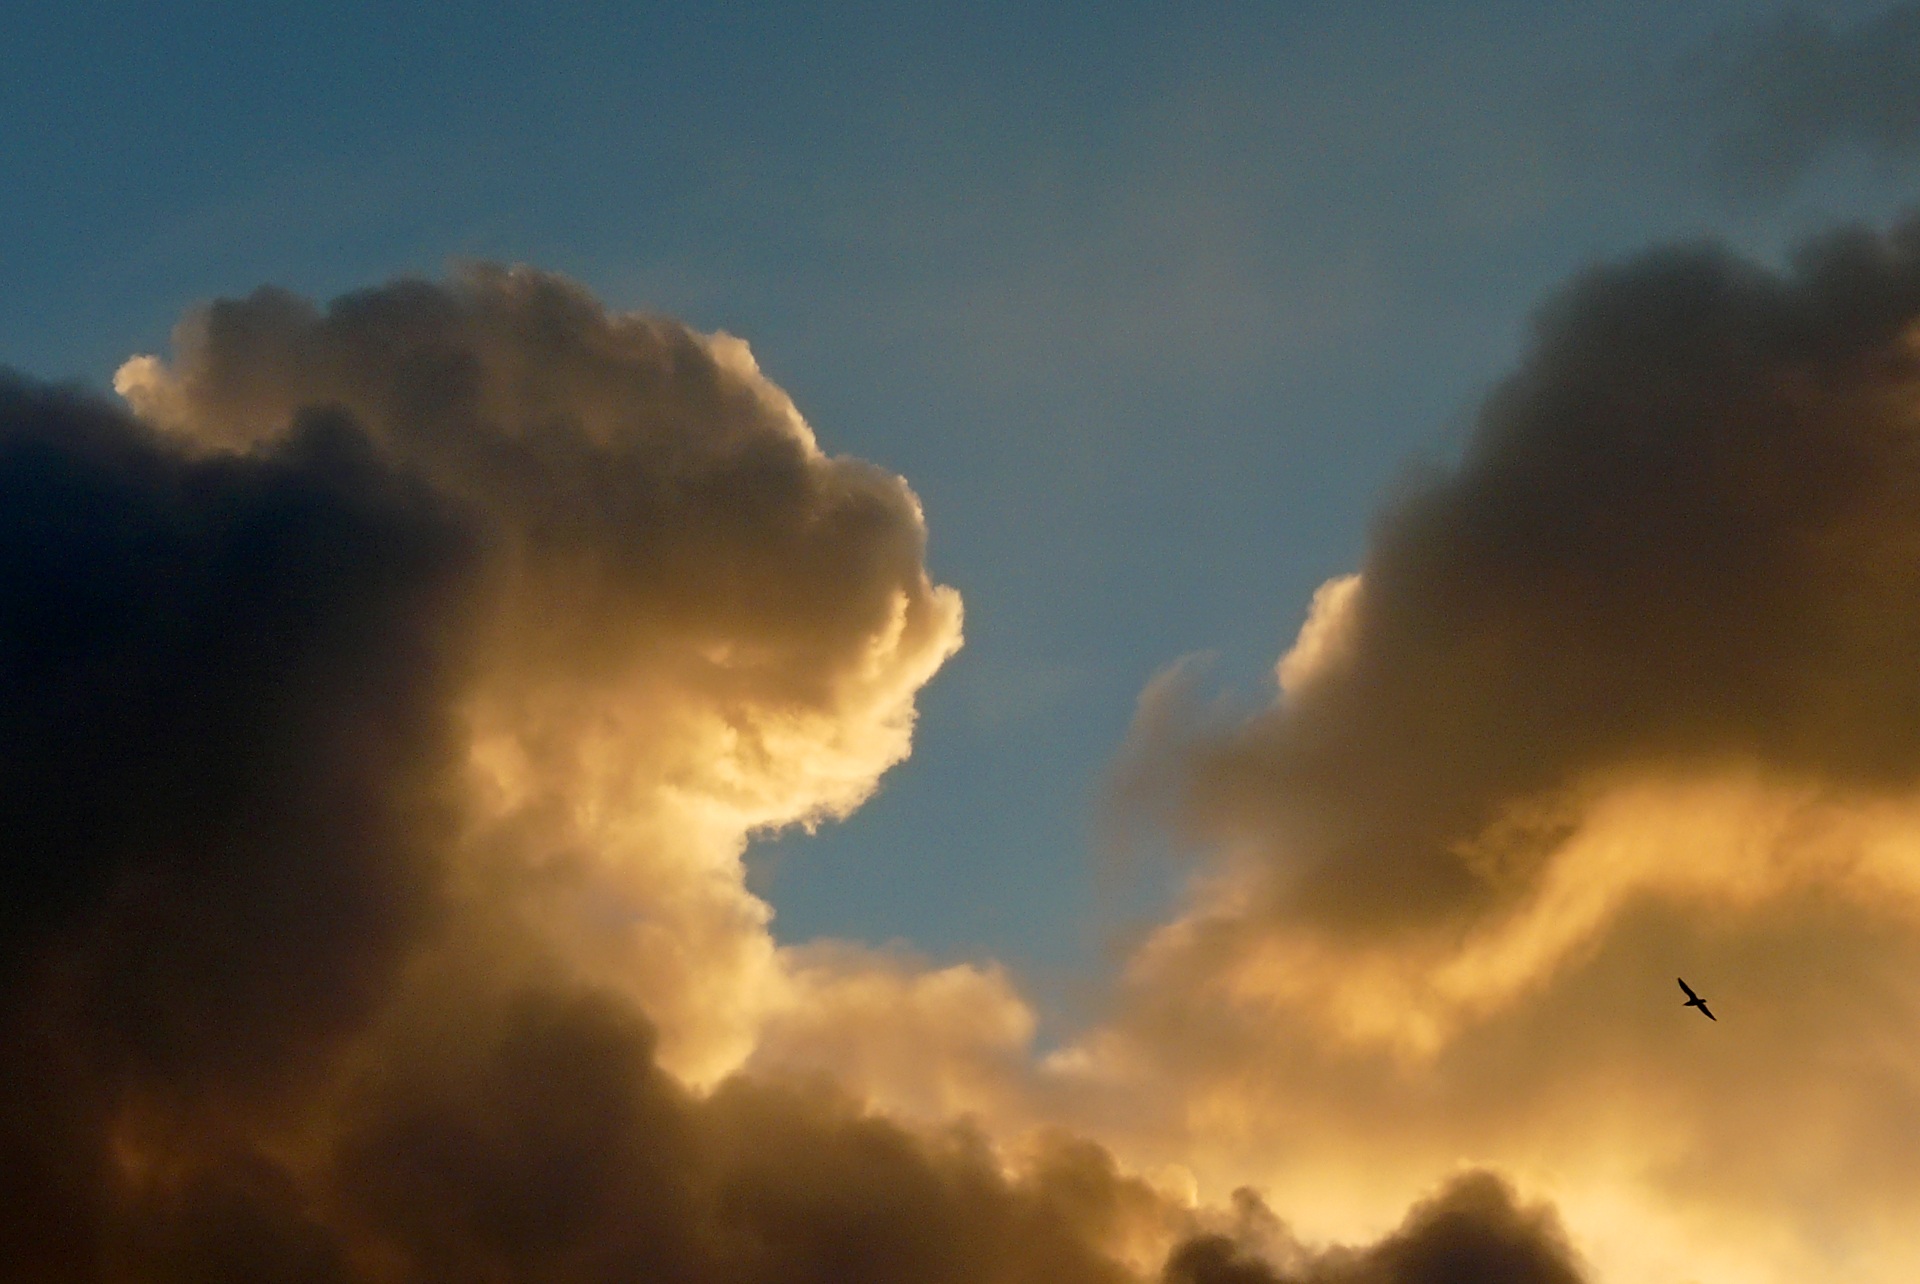
bird, cloud, sky, sun, sunset, sunlight, dawn, atmosphere, seagull, dusk, cumulus, contrast, clouds, afterglow, storm clouds, meteorological phenomenon, red sky at morning